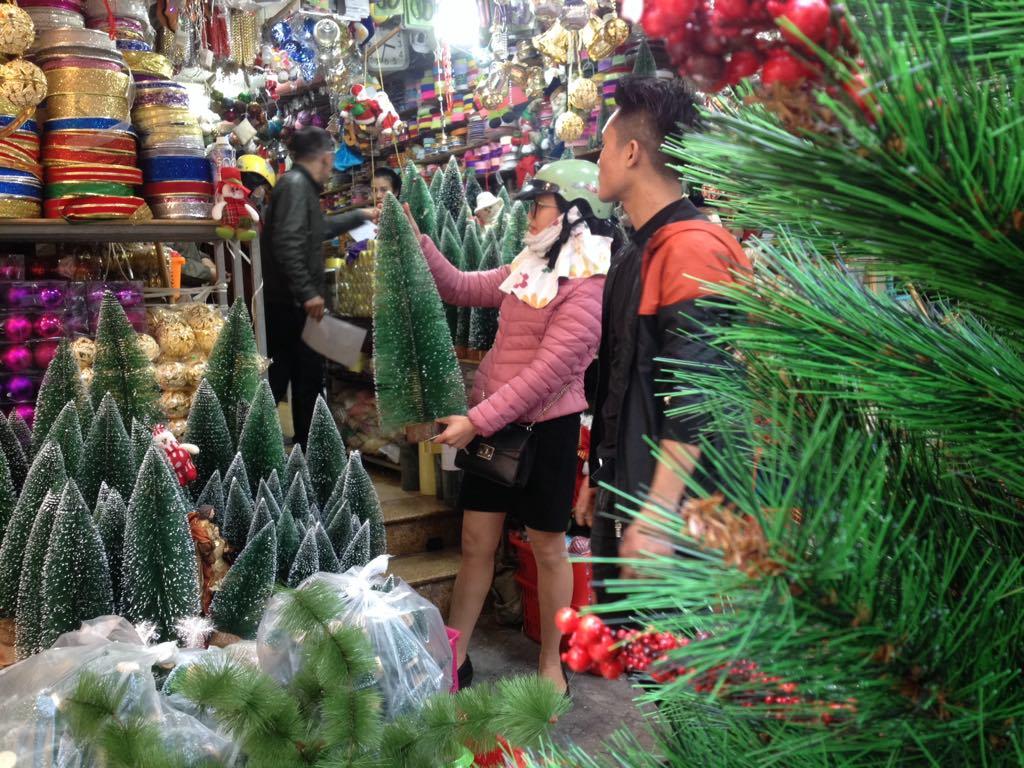
có nhiều mặt hàng đồ trang trí xuất hiện bên trong cửa hàng này